DF-5

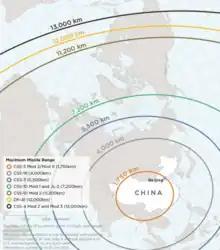
DF-5 (CSS-4) range (2021 estimation)

As with the DF-4, initially the DF-5 was stored in a horizontal position in tunnels under high mountains, and are launched immediately outside the mouth of the tunnel. The missiles must be moved into the open and fueled prior to firing, an operational mode dubbed "chu men fang pao" (firing a cannon outdoors), with the fueling operation apparently requiring about two hours. The initial deployment of a pair of DF-5s in silos in Central China was completed in 1981. That portion of the DF-5A force that is deployed in silos could be maintained in a ready-to-fire status. In order to enhance the survivability of these missiles, China has constructed a large number of decoy silos which consist of shallow holes excavations with headworks that resemble operational silos.